Puerto Rican amazon

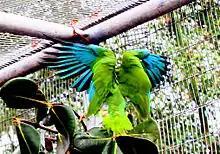
The Puerto Rican amazon in flight, showing distinctive blue feathers

The Puerto Rican amazon measures and weighs , or on average. Although small compared to amazons in general, it is similar in size to other Greater Antilles "Amazona" species. Sexual dimorphism is not present. Both males and females have predominantly green plumage, though their feathers have blue edges. The primary flight feathers of the wings and the main covert feathers are dark blue. The color of the feathers on the underside varies depending on the body part: the feathers on the underside of the wings, which can be seen during flight, are bright blue; those in the tail have yellow-green tone. Their underparts are paler and yellow-tinged, their foreheads are red, and they have white ovals around the eyes. The iris is brown, the bill a horn color, and the legs yellow-tan. Aside from DNA tests, males and females can only be distinguished by behavioral differences during the breeding season. Immature birds have plumage similar to adults.